Conservation in Belize

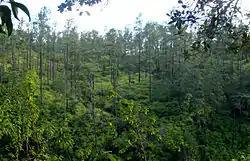
"Pinus hondurensis" forest in northern Belize

The same study found that, throughout the period researched, the Cayo district remained the most forested region both relatively and in plain quantity. It also, however, recorded a greater absolute loss than any other district, while Corozal had the highest relative loss, with almost a third of the forest which had existed there in 1980 being razed by 2010 due to agricultural expansion.